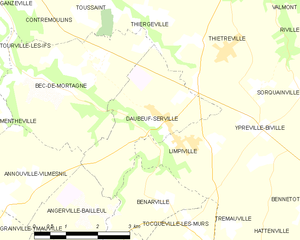
Carte des communes françaises Daubeuf-Serville